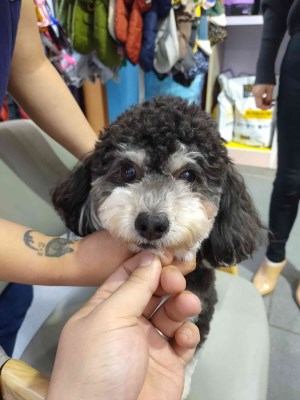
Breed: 7449-n000128-teddy